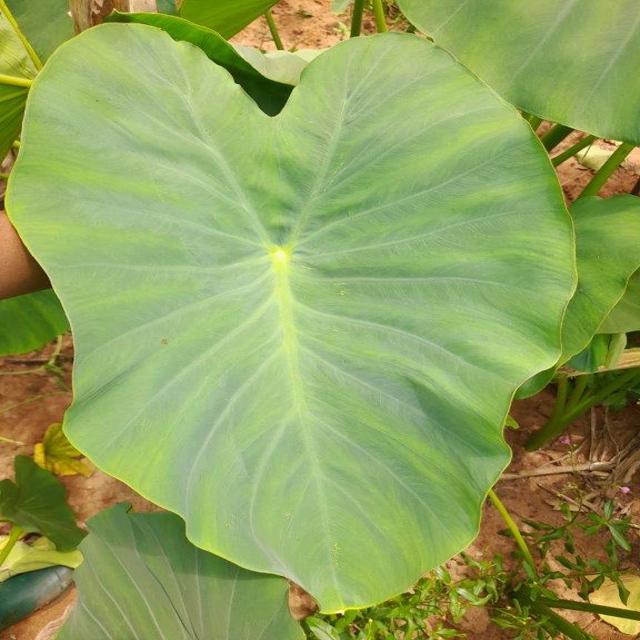
Label: Healthy